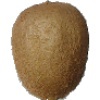
Label: Kiwi 1